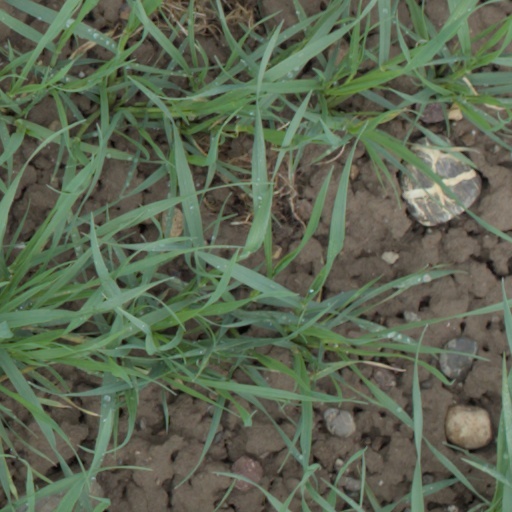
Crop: wheat